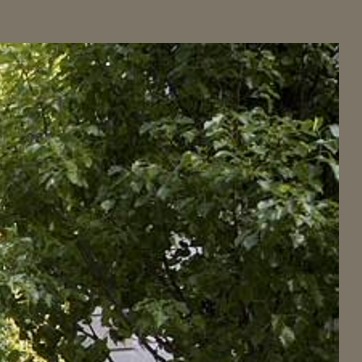
Material: foliage